Walter Hassan

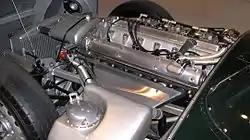
XK engine in a D-type Jaguar 1955

In 1938 he joined SS Cars Ltd, later Jaguar Cars, as development engineer at Coventry. When the war started (1939) he moved to Bristol and worked on aero engine development for the Bristol Engine Company. At the end of the war he returned to Coventry to continue to work with Bill Heynes on what became the XK engine.